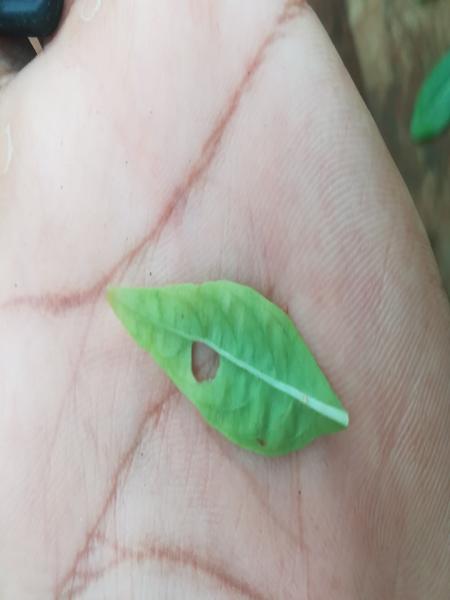
Plant: Nelavembu